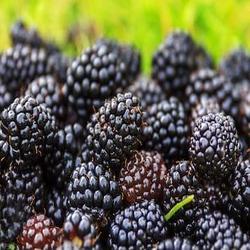
Label: Blackberry